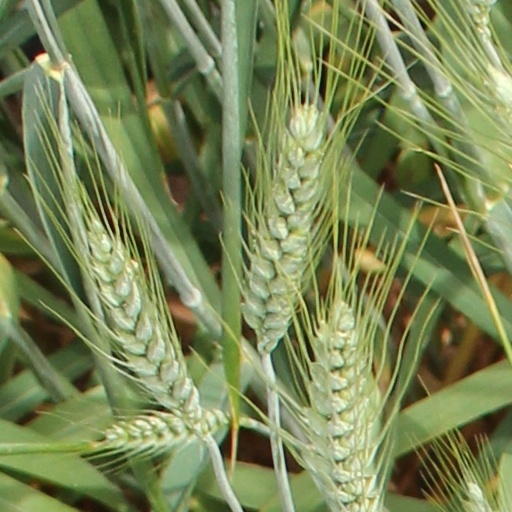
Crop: wheat